Women Cross DMZ

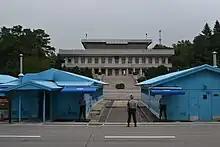
Korean Demilitarized Zone (DMZ) from the South Korea side

Women Cross DMZ (WCDMZ) is a non-profit organization mobilizing women around the world to promote peace in Korea, as well as denuclearization and demilitarization of the Korean Peninsula. Founded in 2014 by Christine Ahn, a Korean American peace activist, the advocacy and education organization of feminists, lawyers and peace activists calls for a formal end to the Korean War and the replacement of the armistice agreement with a peace agreement. In 2015, WCDMZ made international headlines when it organized a historic crossing of the heavily armed De-Militarized Zone (DMZ) that separates North Korea from South Korea at the 38th parallel.